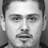
Emotion: neutral